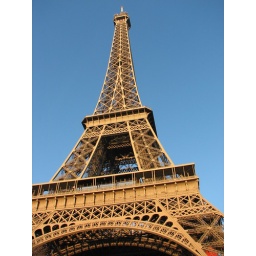
Eiffel Tower glows orange against the blue sky during sunset